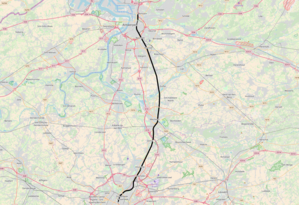
La ligne 25 ou ligne de Bruxelles-Nord à Anvers, est une ligne ferroviaire belge.